Ramkinkar Baij

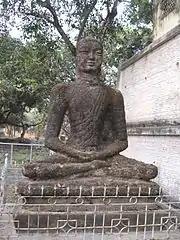
A statue of Buddha by Ram Kinker Baij at Shantiniketan campus.

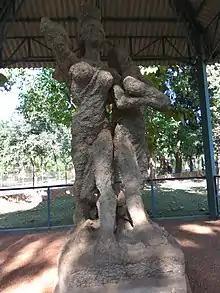

Professor R. Siva Kumar, an authority of the Santiniketan School of Art wrote, "Ramkinkar Baij was born on 25 May 1906 in Bankura in West Bengal, into a family of little economic and social standing, and grew, by the sheer dint of talent and determination, into one of the most distinguished early modernists in Indian art. As a young boy, he grew up watching local craftsmen and image-makers at work; and making small clay figures and paintings with whatever came his way. His talent, prodigious for his age, attracted the attention of local people, especially of the nationalists with whom he was associated. This led him in 1925, on the advice of Ramananda Chatterjee the nationalist publisher and apologist for the new Indian art movement, to mark his way to Kala Bhavana, the art school at Santiniketan. At Santiniketan, under the guidance of Nandalal Bose and encouraged by its liberating intellectual environment, shaped by Rabindranath Tagore, his artistic skills and intellectual horizons acquired new depth and complexity. Soon after completing his studies at Kala Bhavana he became a member of its faculty, and along with Nandalal and Benode Behari Mukherjee played a decisive role in making Santiniketan the most important centre for modern art in pre-Independence India.